Vantaa

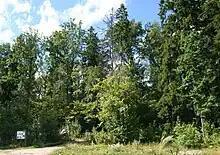
Tammisto forest nature reserve

Vantaa belongs to the taiga zone and its flora represents the southern parts of the zone. Vantaa is located at the border between the southern boreal zone characteristic of inland southern Finland and the hemiboreal subzone characteristic of southwestern Finland.